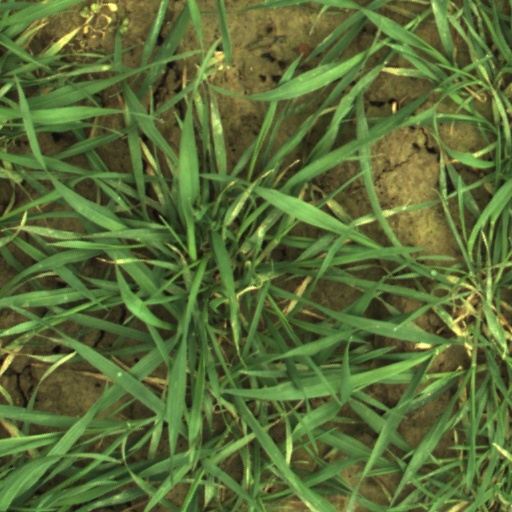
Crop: wheat